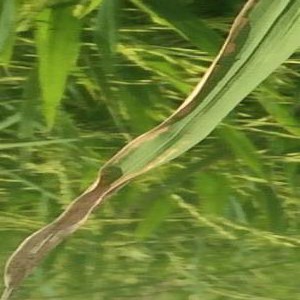
Disease: Bacterialblight